City of Glenelg

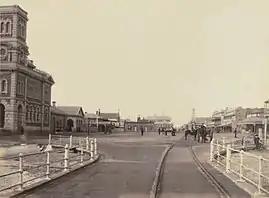
Glenelg town centre, from the jetty, circa 1883

The City of Glenelg was a local government area in South Australia seated at the Adelaide sea-side township of Glenelg from 1855 until 1997.